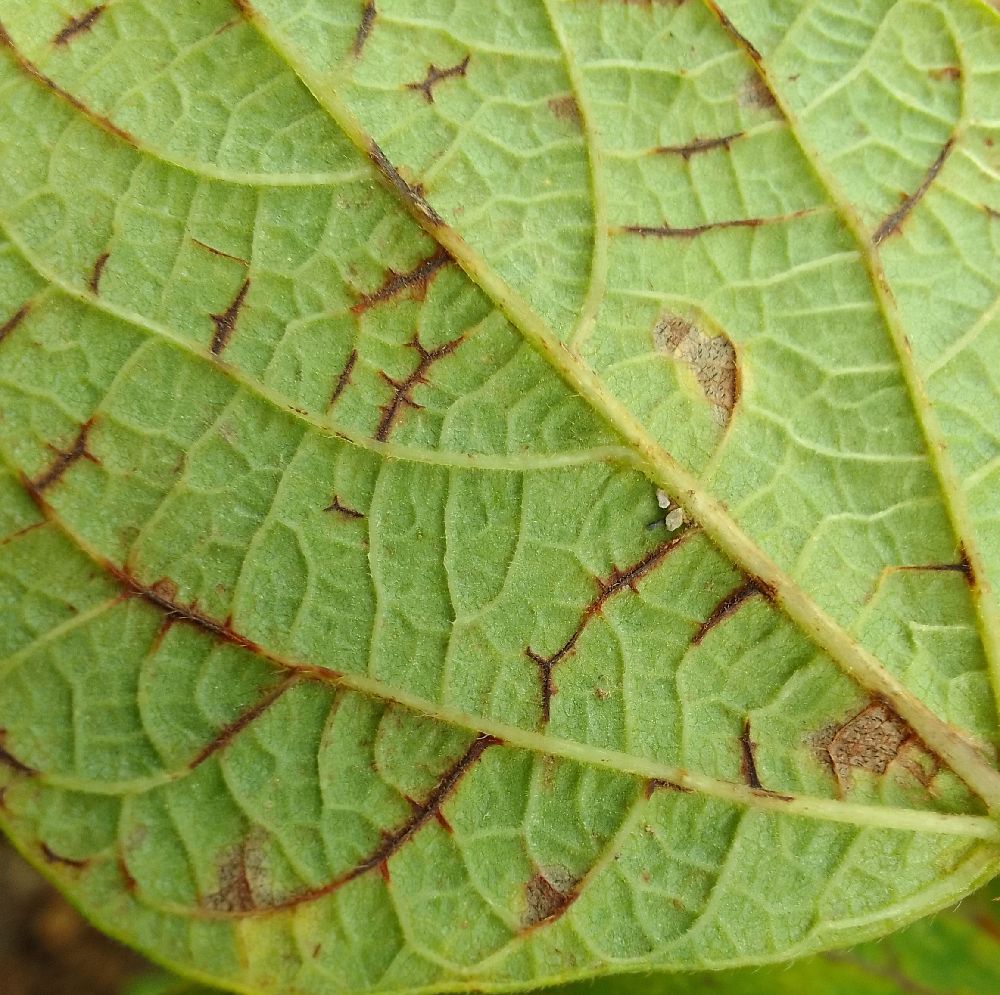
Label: anthracnose